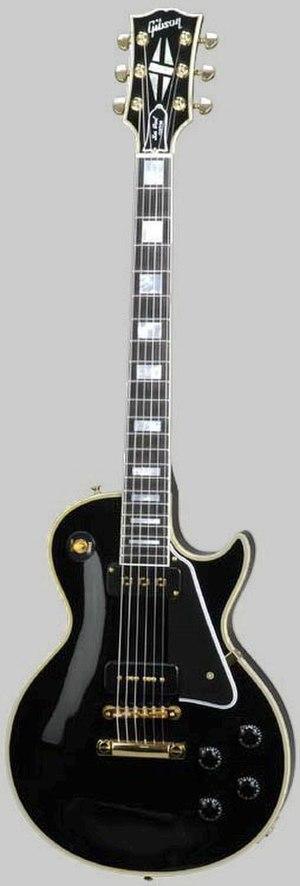
La Gibson Les Paul [ɡi.bsɔn lɛs pɔl] ou LP est une guitare électrique de type « corps plein » fabriquée aux États Unis par la firme américaine Gibson Guitar Corporation et dans d'autres pays par sa filiale Epiphone.